Geography of Switzerland

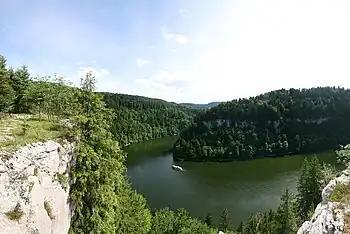
The Doubs, marking the border with France

Structurally, the Jura consists of a sequence of folds, the formation of which is facilitated by an evaporitic decollement layer. The box folds are still relatively young, evidenced by their defining the shape of the overlying landscape (meaning they have not existed long enough to experience erosion). The folds comprise three major (lithological units) bands of building evidence dated roughly by era: the Malm, Dogger, and Lias (part of the Jurassic Geologic period). Each era of folding represents effects on a previously shallow marine environment as evidenced by beds with particular carbonate sequences, containing abundant bioclasts and oolitic divisions between layers (called horizons).